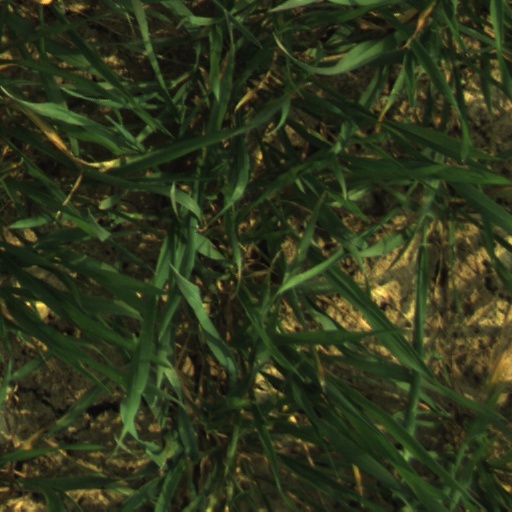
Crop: wheat